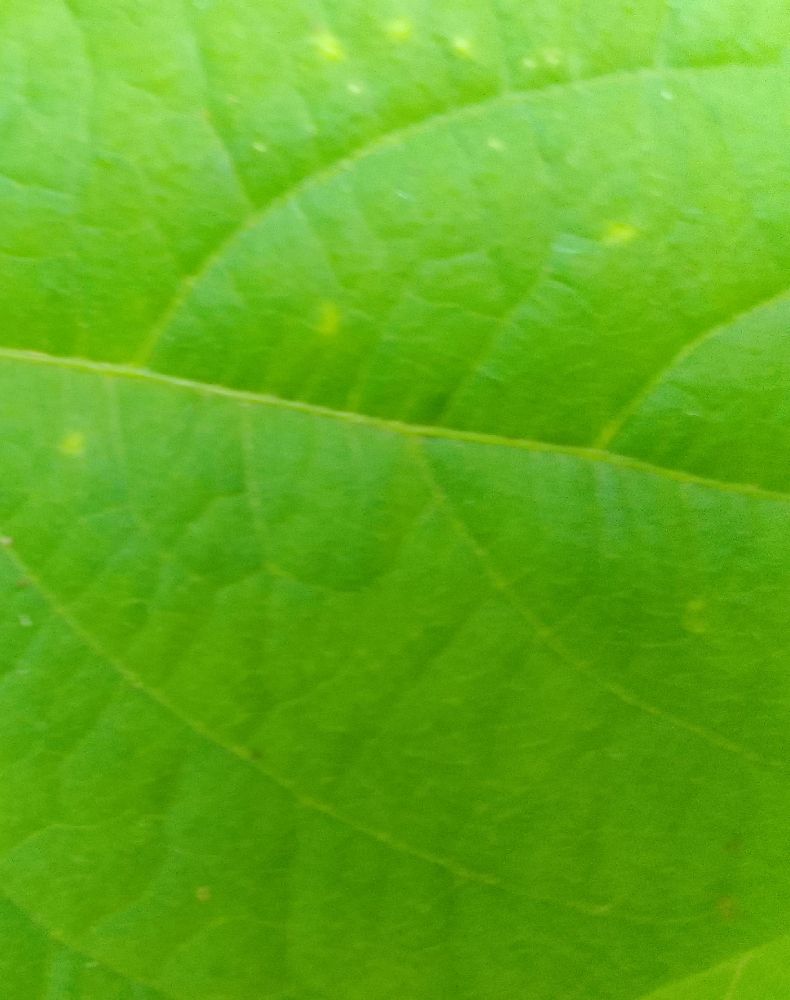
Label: healthy